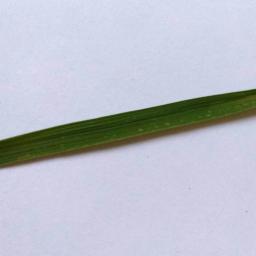
Label: Rice___Healthy